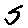
Label: 5